Bitange Ndemo

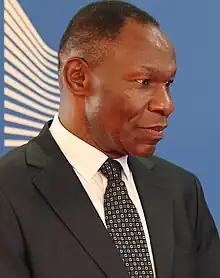
Bitange Ndemo in 2023

Professor Elijah Bitange Ndemo (born in Kisii County in South Western Kenya), a global technocrat and currently serving as Kenya’s Ambassador to the Kingdom of Belgium and the European Union. Professor Ndemo is also an academic and newspaper columnist with the Kenyan newspaper Daily Nation and its sister publication, the Business Daily. He currently serves part-time as a Professor of Entrepreneurship at the University of Nairobi’s Business School. He teaches and researches entrepreneurship and research methods, with most of his research work being focused on ICT within small and medium enterprises, and their influence on economic development in Kenya. Previously served as the Permanent Secretary in the Ministry of Information and Communication, from 2005 to 2013 under the former Kenyan president Mwai Kibaki. He was awarded the prestigious presidential Chief of the Burning Spear of Kenya (CBS) for his distinguished services in 2006.